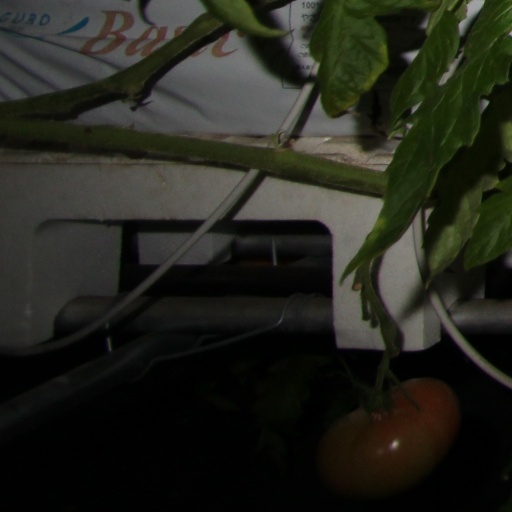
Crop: tomato